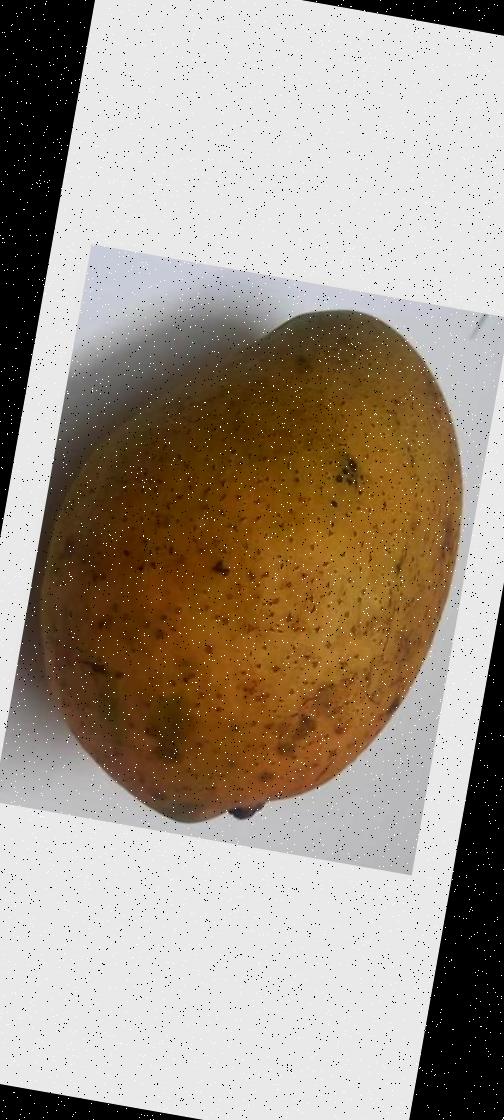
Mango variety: Ashshina Classic